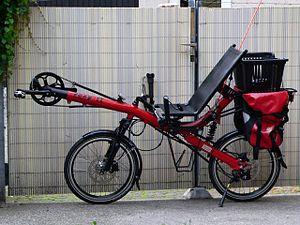
Vélo couché Toxy CL
Un véhicule à propulsion humaine ou VPH est un véhicule mû par la force musculaire humaine. Les véhicules à propulsion humaine peuvent être terrestres, nautiques, aériens, ou même subaquatiques. L'utilisation de la propulsion humaine combinée à un véhicule a permis de développer un mode de transport en plein essor au niveau international.
Un vélo couché, aussi appelé vélo horizontal, vélorizontal ou « vélo Vélocar », est un véhicule à propulsion humaine conçu de façon telle que le conducteur soit en position allongée pour pédaler. Le pédalier est donc situé à l'avant du vélo, et la selle est remplacée par un siège où le dos est appuyé. La roue avant est souvent plus petite. Le guidon se trouve soit au-dessus des genoux, soit sous les fesses.